1973 in Michigan

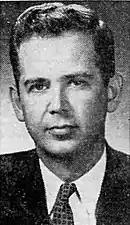
Gov. Milliken

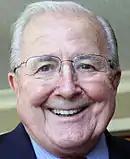
Mayor Gribbs

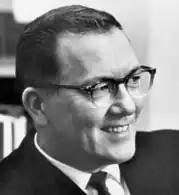
Sen. Griffin

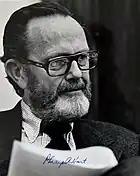
Sen. Hart

Albums and singles by Michigan artists or centered on Michigan topics that were released or became hits in 1973 include the following: